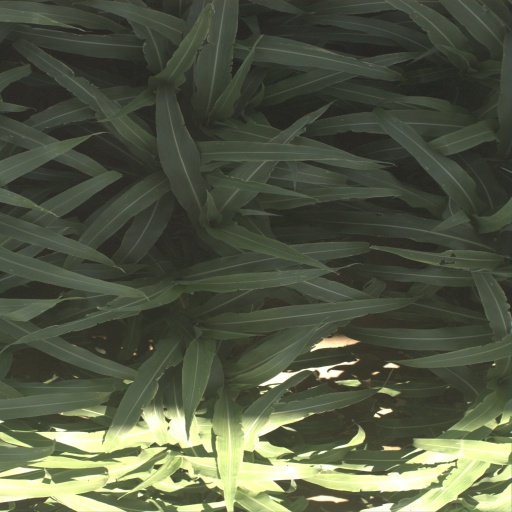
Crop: sorghum